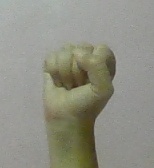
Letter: saad